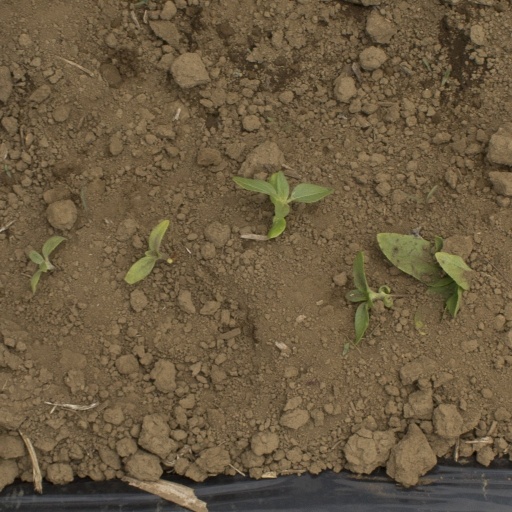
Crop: Jerusalem artichoke